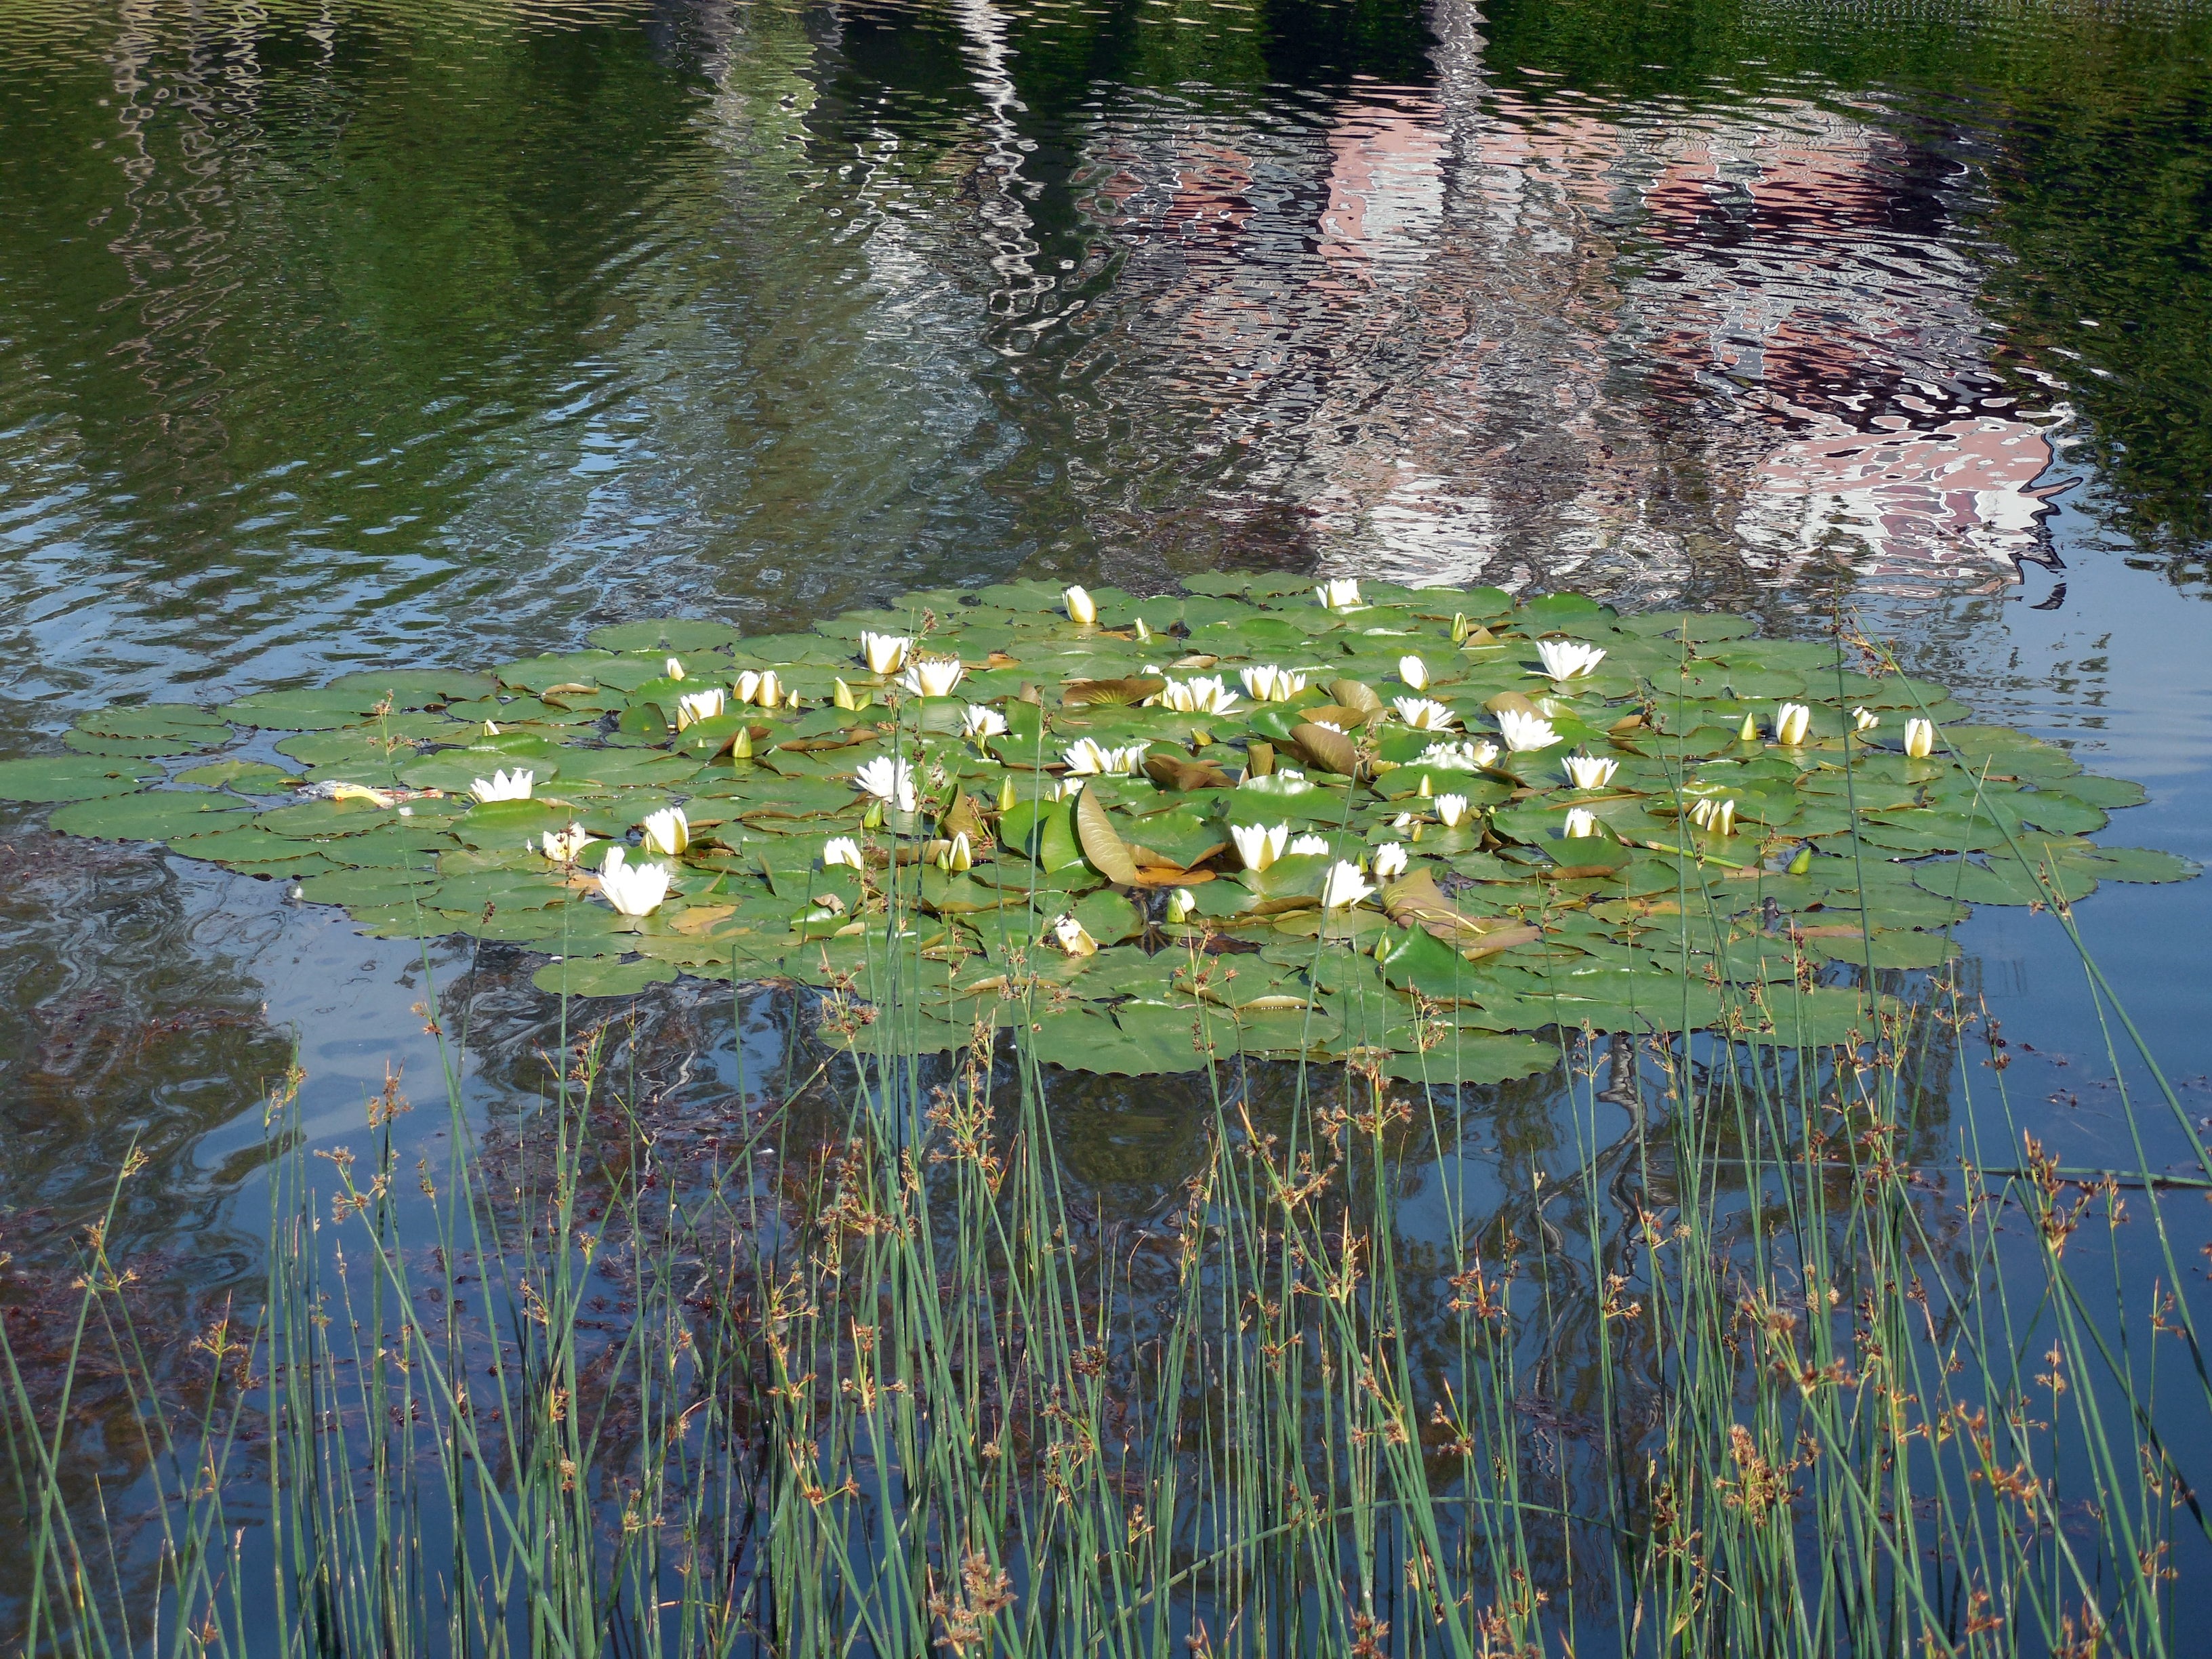
tree, water, grass, marsh, swamp, blossom, white, meadow, flower, bloom, reed, pond, reflection, botany, garden, aquatic plant, flora, white flower, water lily, flowers, wetland, woodland, water lilies, ecosystem, nymphaea, nuphar, lake rose, nuphar lutea, fish pond, grass family